Crown of Saint Wenceslas

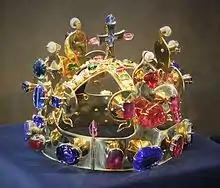
Replica of the crown in the Old Royal Palace of Prague Castle

Unlike many other European royal treasures, the St. Wenceslas Crown is not normally displayed to the public, and only a replica is shown. Along with the other Bohemian crown jewels, it is kept in a chamber within St. Vitus Cathedral accessible by a door in the St. Wenceslas Chapel. The exact location of the chamber is not known to the general public. The entrance to the jewels is locked by seven locks whose keys are held by the President of the Czech Republic, the Speaker of the Chamber of Deputies, the President of the Senate, the Prime Minister, the Mayor of Prague, the Archbishop of Prague, and the Dean of the Metropolitan Chapter of St. Vitus Cathedral in Prague. The jewels are only taken from the chamber and displayed for periods of several days on notable occasions approximately once every five years. The crown was exhibited in May 2016 to mark the 700th anniversary of the birth of Charles IV, and in May 2013, celebrating the inauguration of a new Czech president.